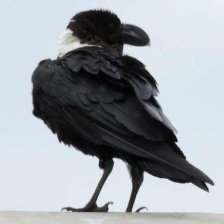
Species: WHITE NECKED RAVEN
Scientific name: CORVUS ALBICOLLIS